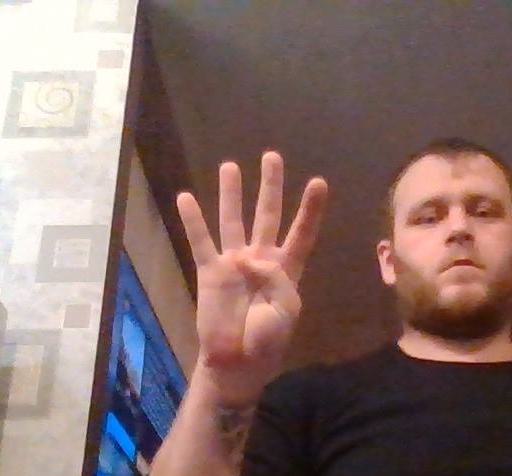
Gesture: four